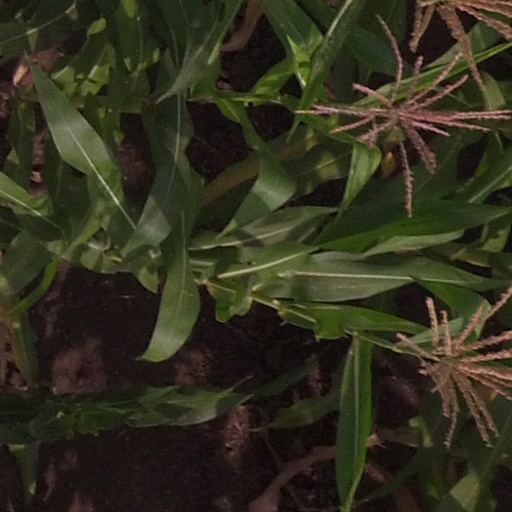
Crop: maize; corn